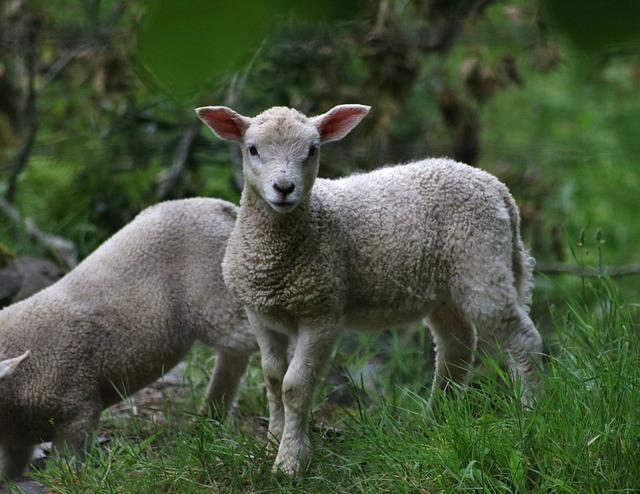
sheep